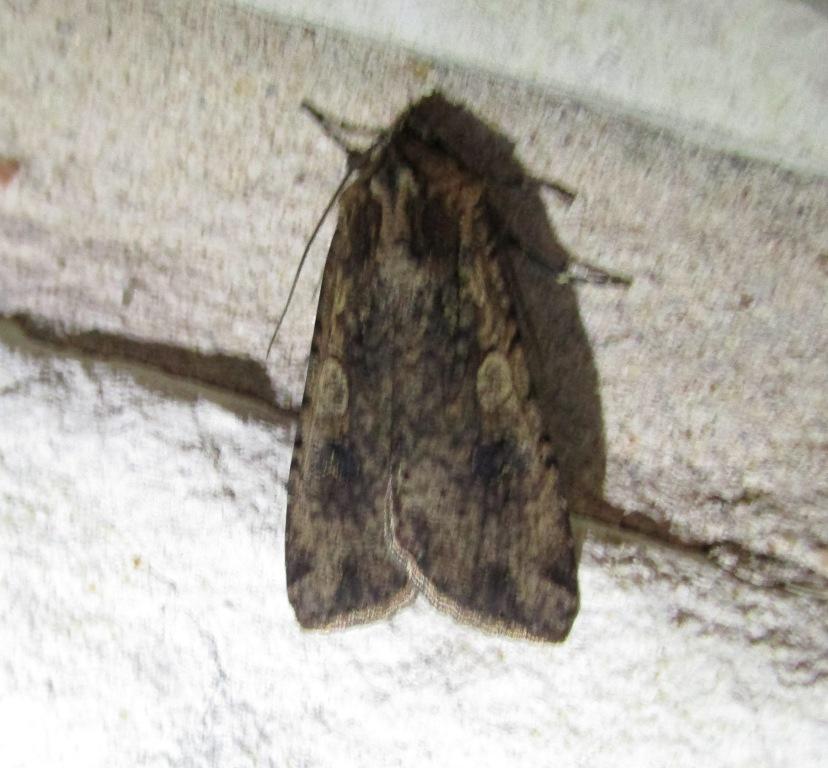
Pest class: cutworms